Maeyama Station

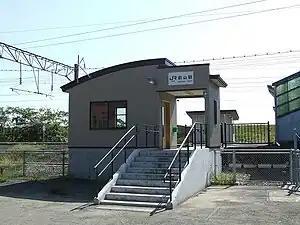
Maeyama Station (Sep 27, 2009)

is a JR East railway station located in the city of Kitaakita, Akita Prefecture, Japan.